1983 1000km of Silverstone

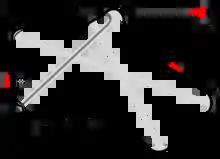
Map of the Silverstone Circuit (1975–1986)

The 1983 Grand Prix International 1000 km was the second round of the 1983 World Sportscar Championship and 1983 European Endurance Championship. It took place at the Silverstone Circuit, Great Britain on 8 May 1983. The event was won by the No. 2 Rothmans Porsche Porsche 956 driven by Derek Bell and Stefan Bellof.